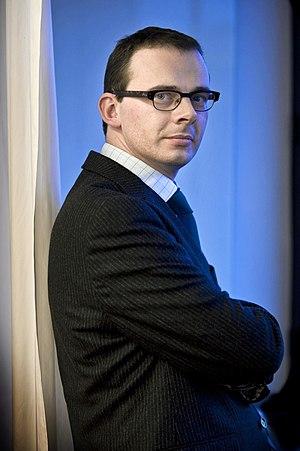
Le gouvernement Michel II est le gouvernement fédéral du royaume de Belgique du 9 décembre 2018 au 27 octobre 2019, sous la 54ᵉ législature de la Chambre des représentants.